Storm (Marvel Comics)

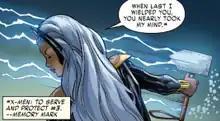
Storm wielding her Stormcaster in "X-Men: Gold" #25. Art by Paulo Siqueira.

Storm is one of the most powerful mutants on Earth and has demonstrated a plethora of abilities, most of which are facets of her power to manipulate the weather. Storm possesses the psionic ability to control all forms of weather over vast areas. She has been able to control both terrestrial and extraterrestrial ecosystems. She can modify the temperature of the environment, control all forms of precipitation, humidity, and moisture (at a molecular level), generate lightning and other electromagnetic atmospheric phenomena, and has demonstrated control over atmospheric pressure. She can incite all forms of meteorological tempests, such as tornadoes, thunderstorms, blizzards, and hurricanes, as well as mist. She can dissipate such weather to form clear skies as well.